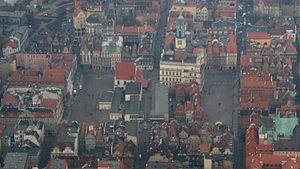
Cet article recense les plus grandes places urbaines, pour ce qui est de la superficie.